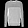
Label: Pullover